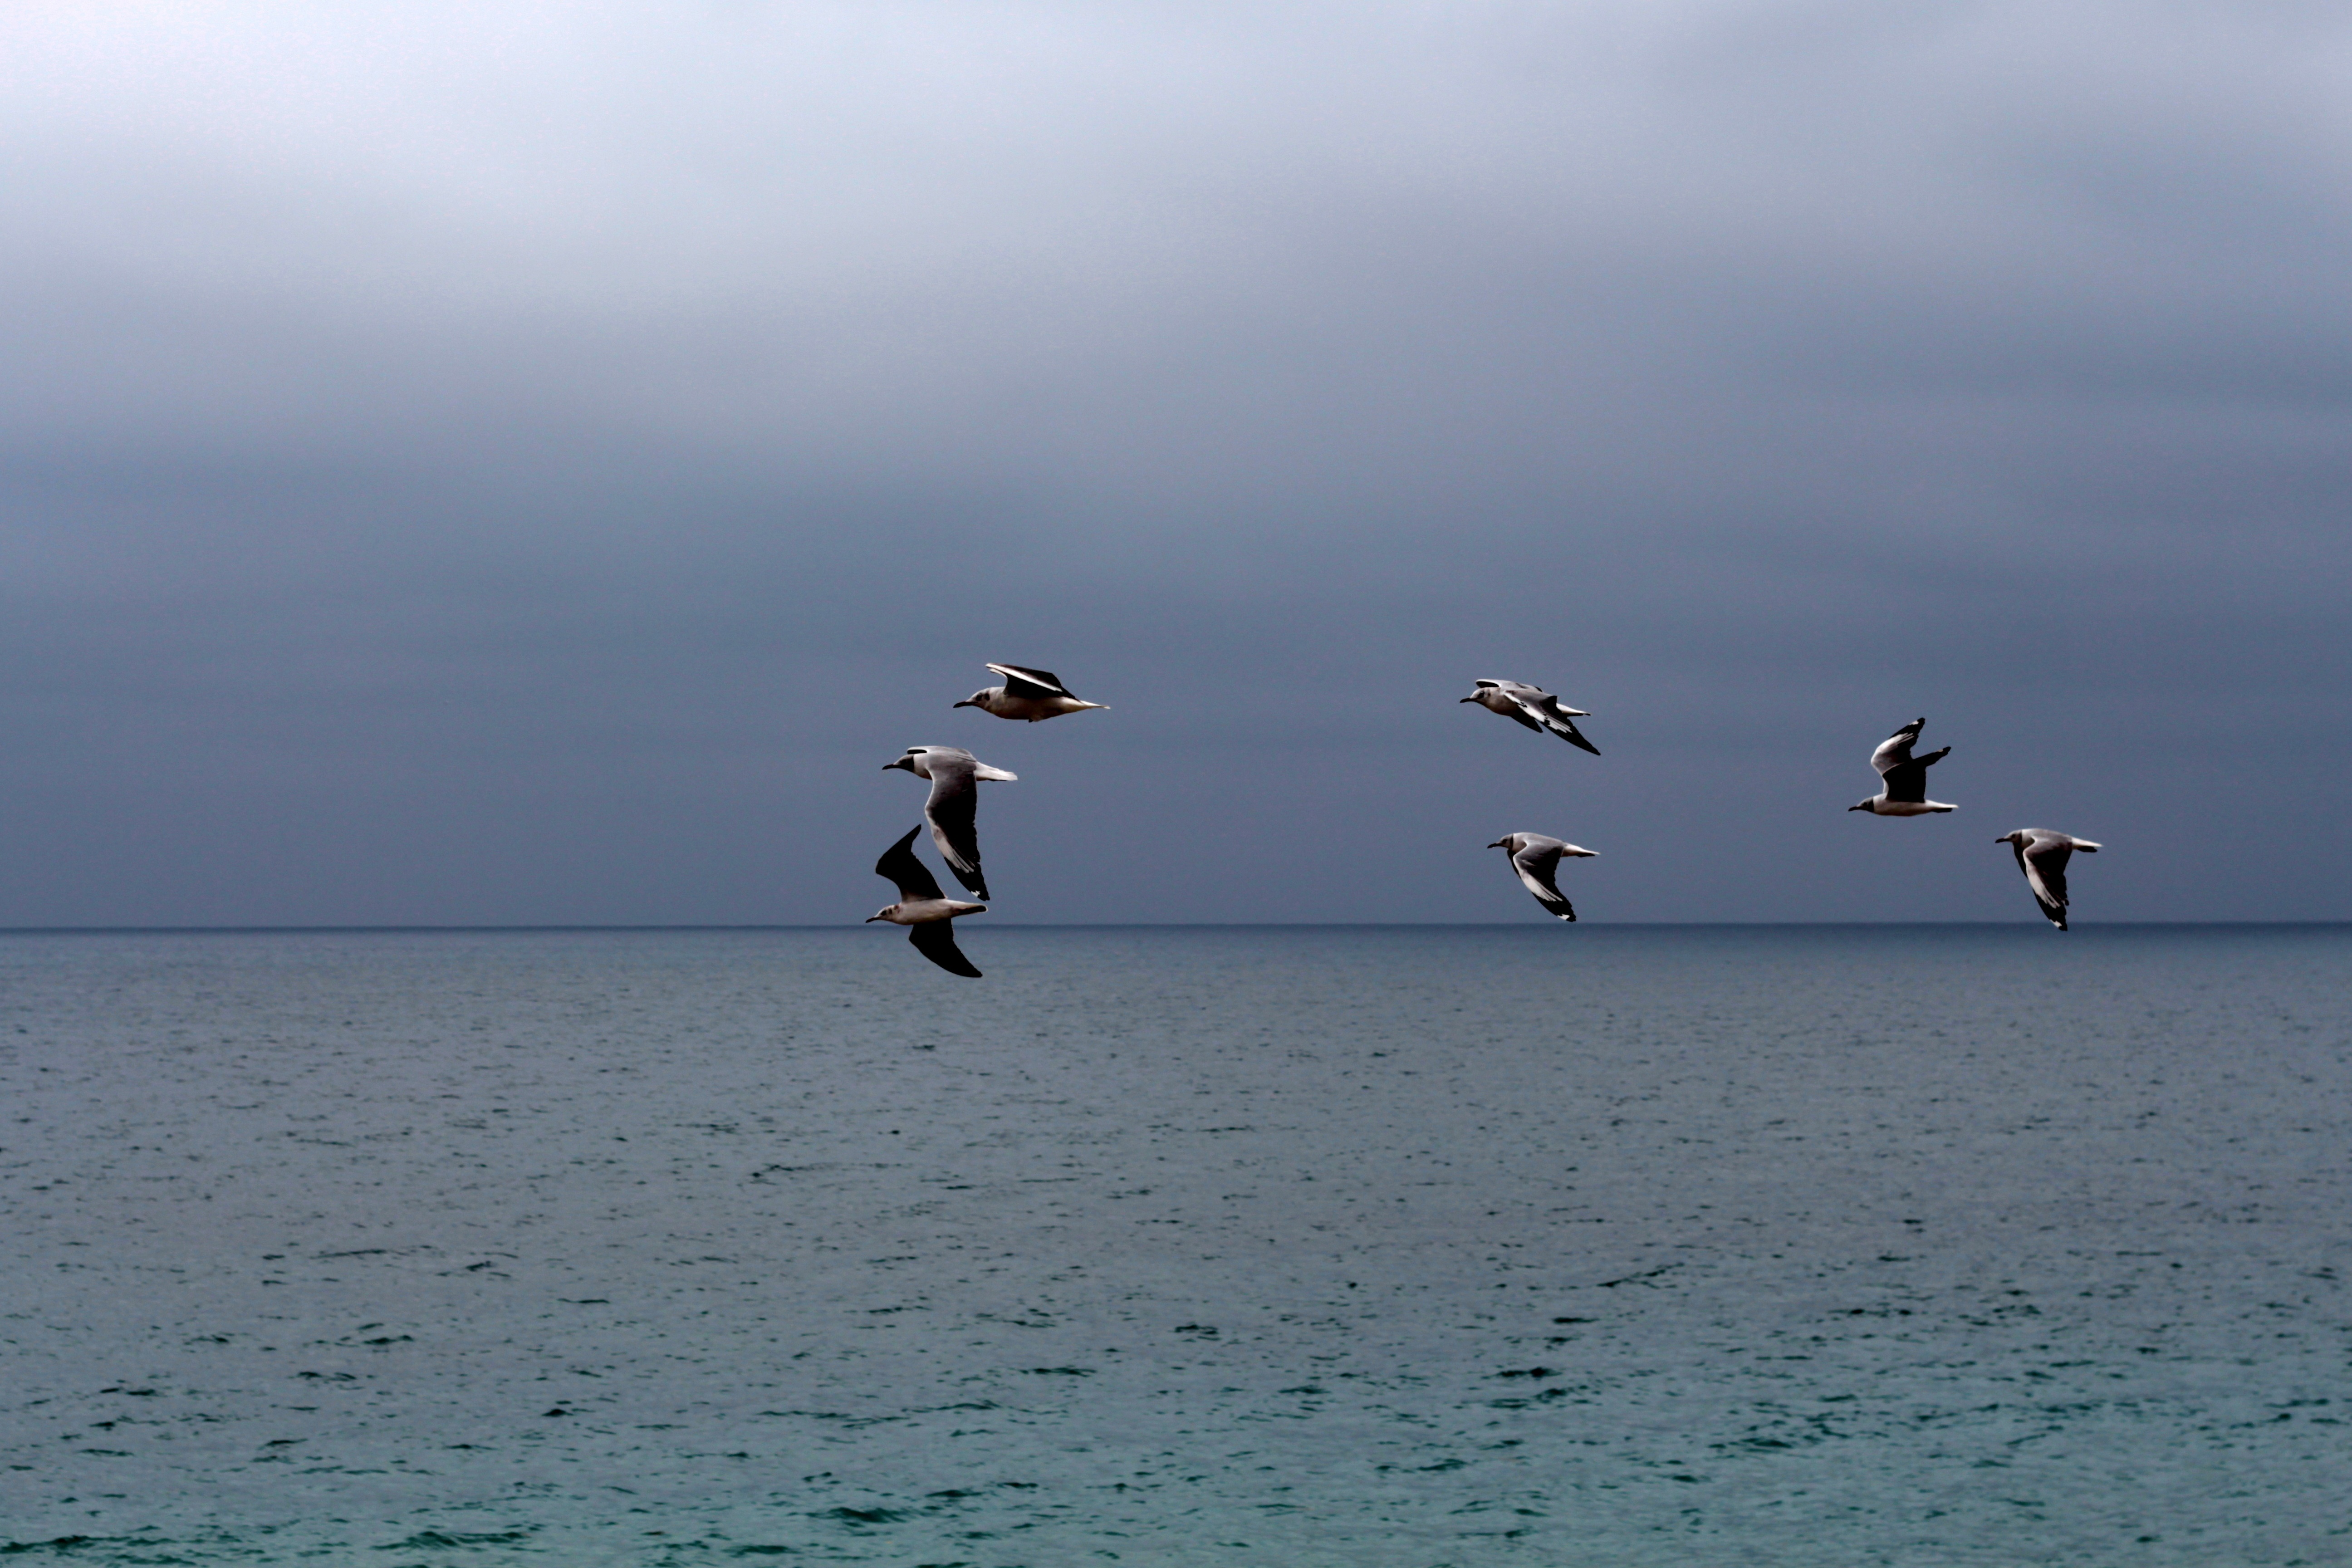
beach, sea, coast, ocean, horizon, bird, group, wave, seabird, gull, flight, marina, team, seagulls, seabirds, charadriiformes